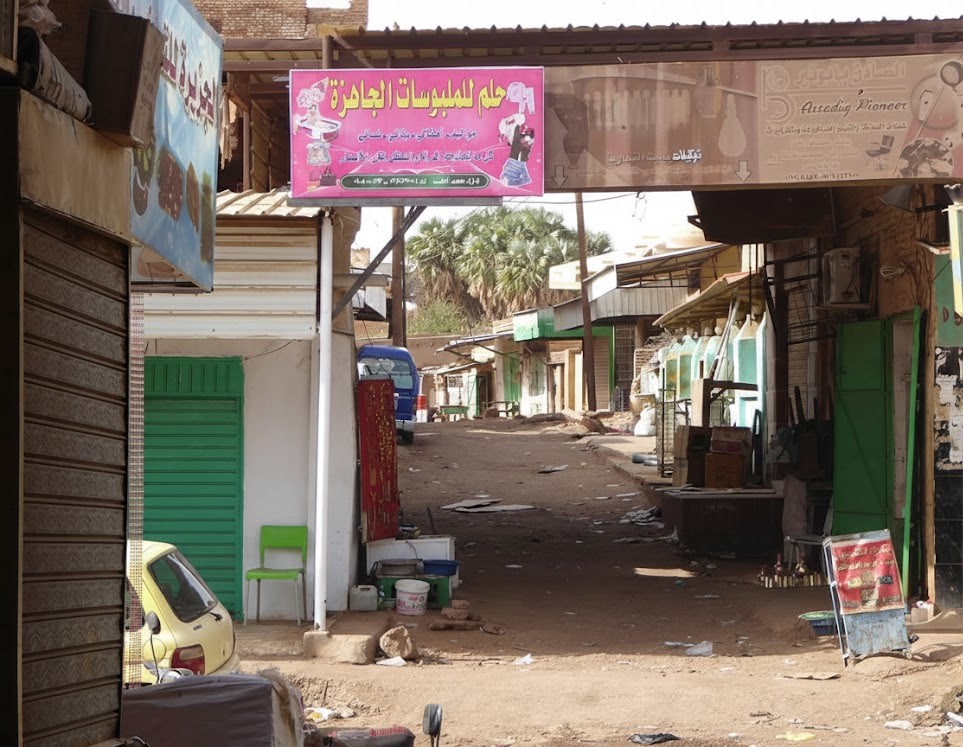
الوصف بالفصحى: زقاق أو طريق في السوق، تظهر فيه المتاجر مغلقة بأسوارها المعدنية قبل بدء العمل
الوصف بالعامية السودانية: زقاق او شارع في سوق فيهو محلات لسة ما فتحت
التصنيف: Marketplaces